Königs Wusterhausen radio transmitter

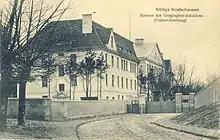
Barracks of the telegraph battalion, Königs Wusterhausen (postcard, about 1915)

The German armed forces had conducted experiments in radio technology on the "Windmühlenberg" hill northwest of Königs Wusterhausen since 1911, with mobile stations mounted on horse carriages and antennas held up by captive balloons. Extended signal corps facilities were erected at the site from 1913 onwards, including a large antenna system and several functional buildings. Later called "Senderhaus 1", the military broadcasting station was put into operation in 1916.